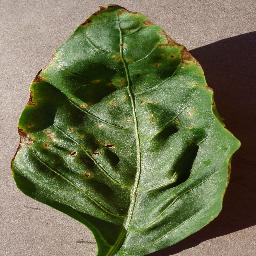
Label: Pepper,_bell___Bacterial_spot